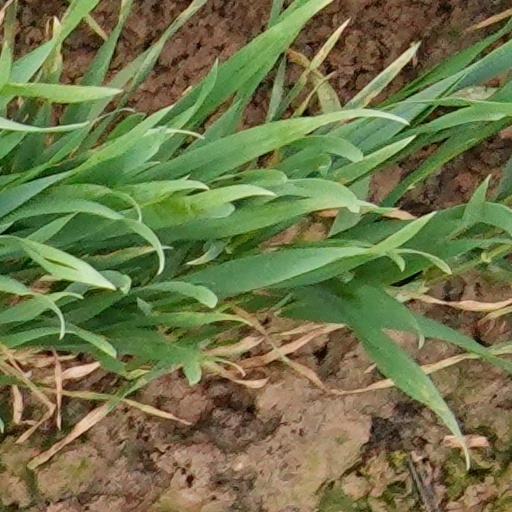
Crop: wheat